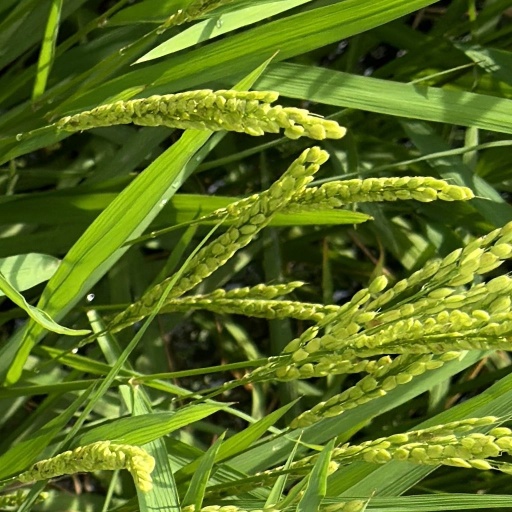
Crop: rice